Embedded Training Teams

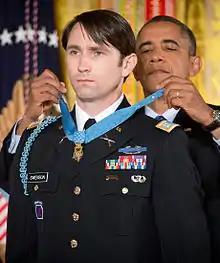
ETT Captain William Swenson receiving the Medal of Honor

While serving as ETTs in Kunar Province, Captain William D. Swenson (Army) and Corporal Dakota Meyer (Marine) were awarded the Medal of Honor for their actions during the Battle of Ganjgal.